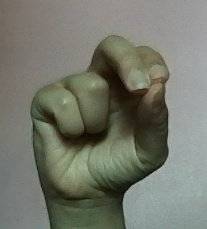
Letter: gaaf